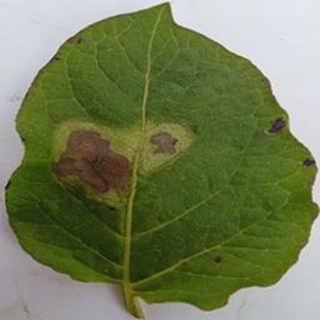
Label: potato_late_blight